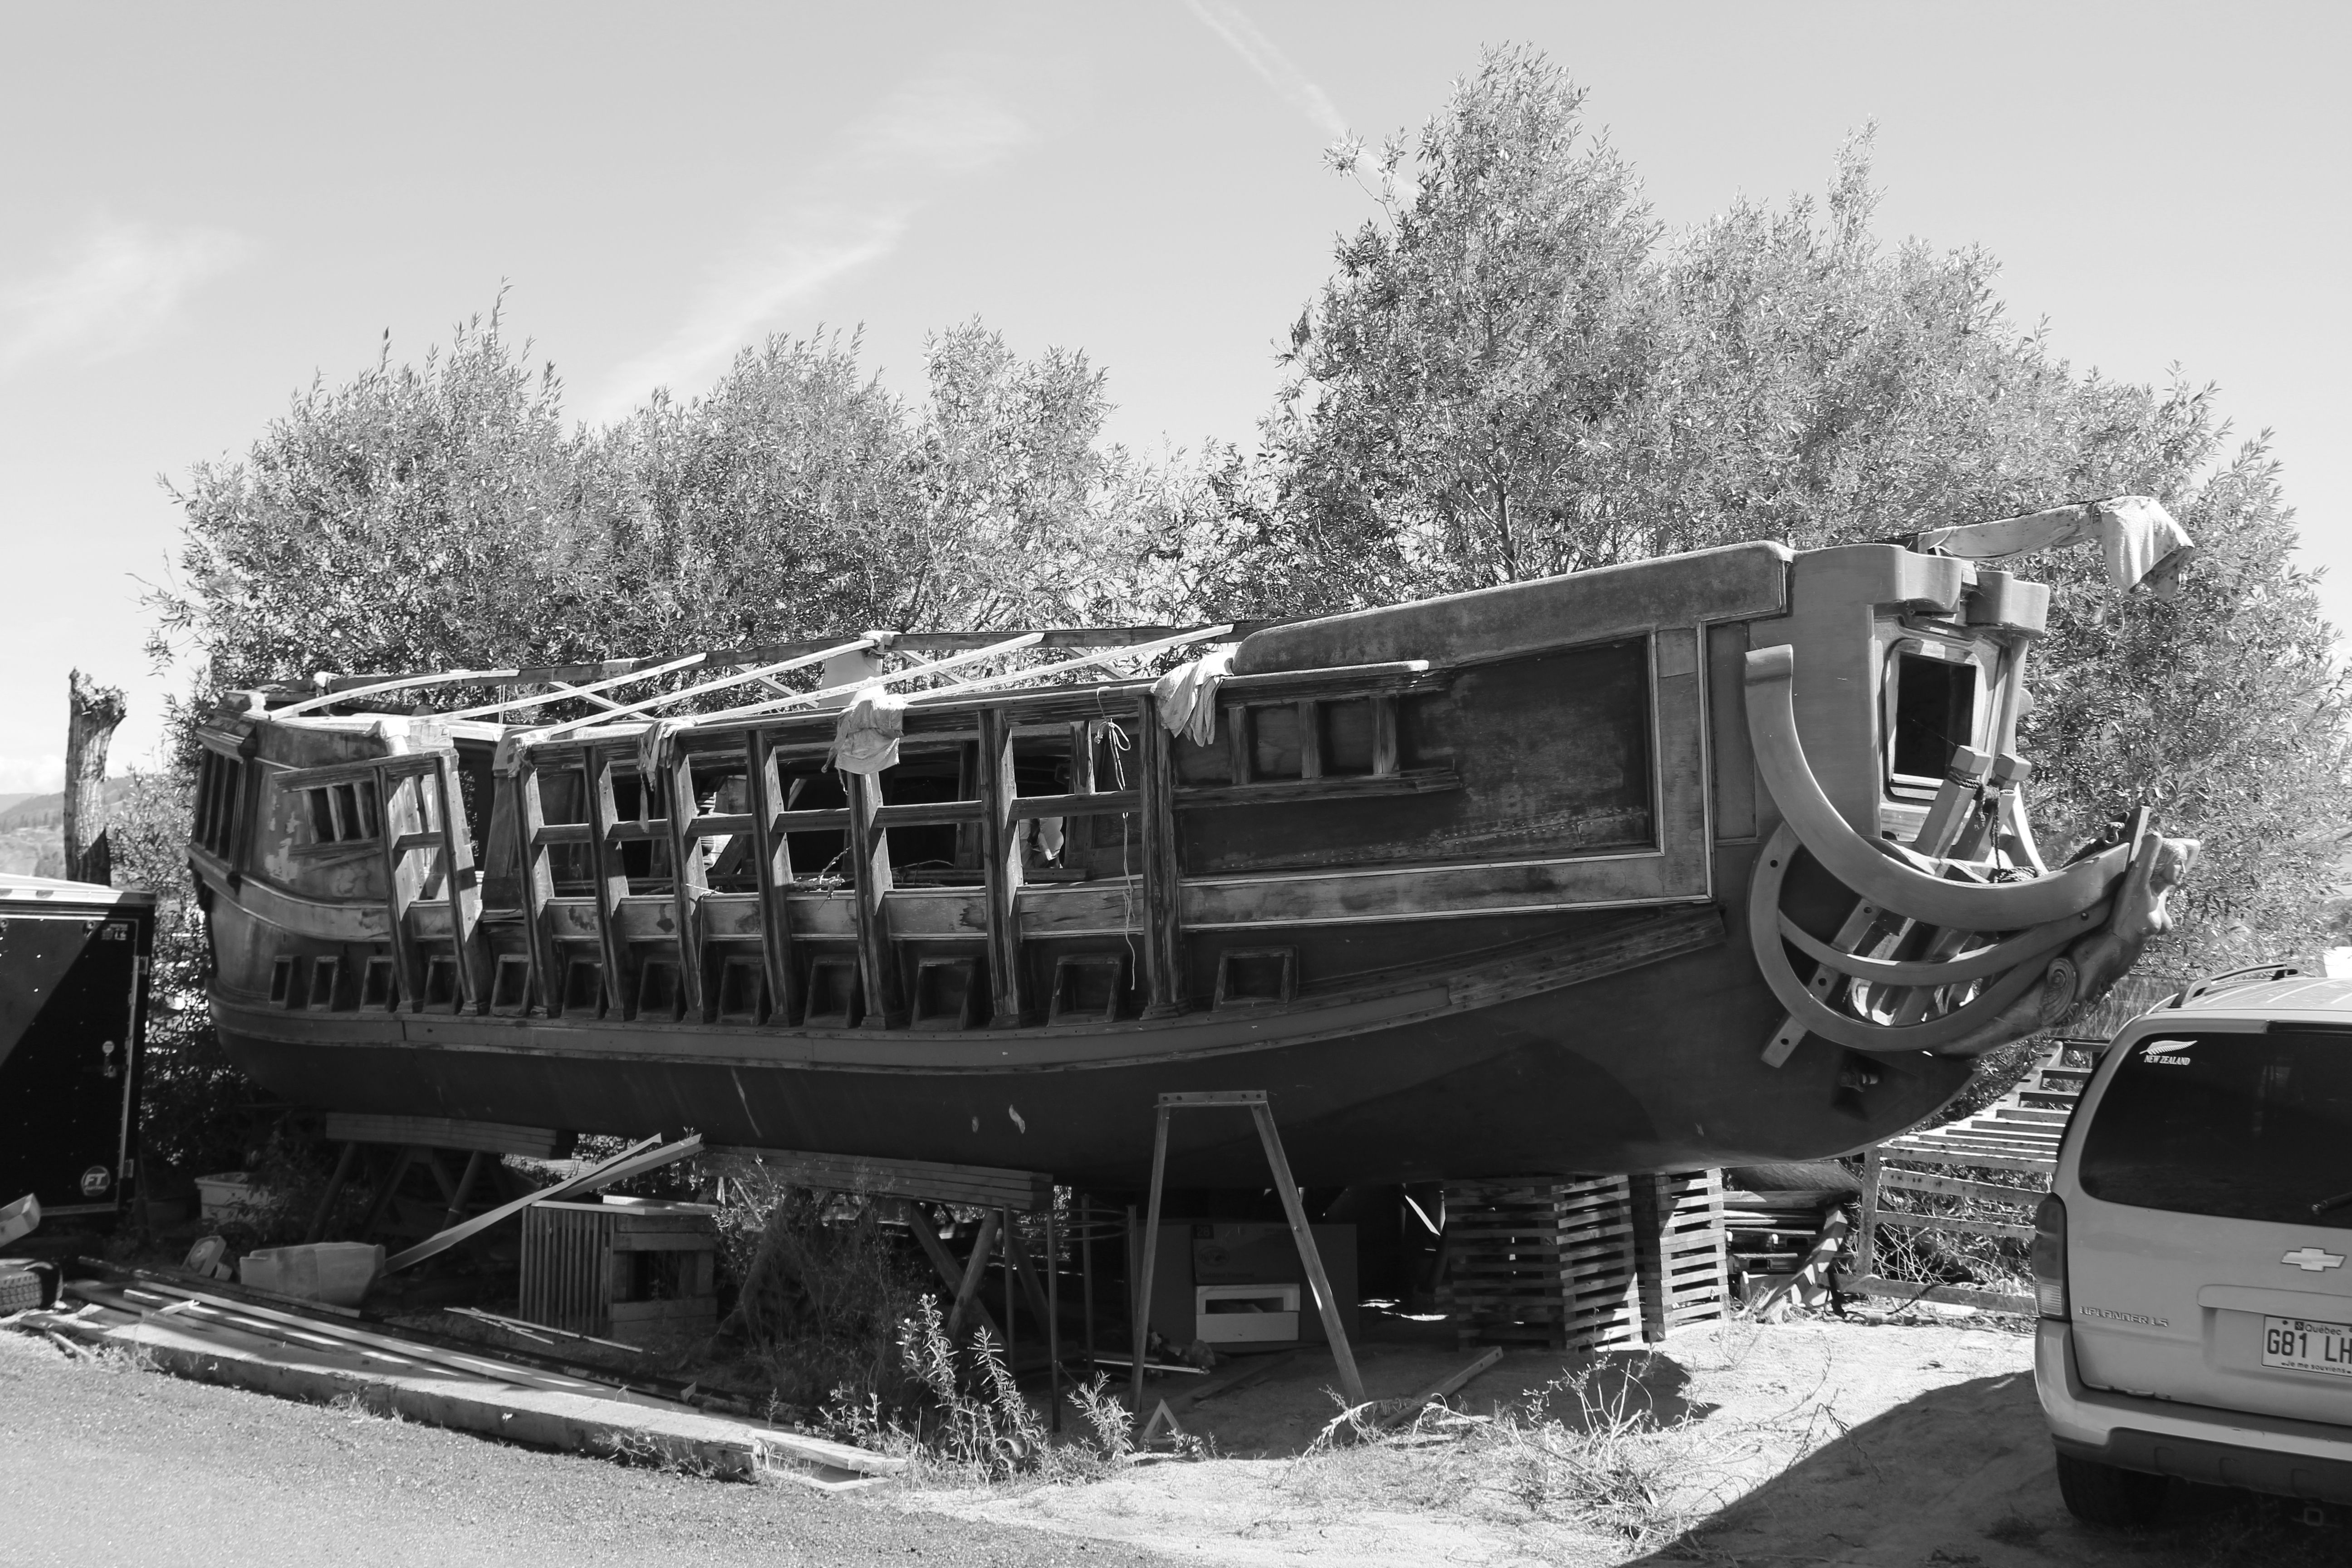
snow, black and white, white, train, summer, transport, vehicle, decay, black, monochrome, waterway, public transport, bw, blackandwhite, locomotive, canada, abandon, britishcolumbia, bc, okanagan, kelowna, pirateship, passenger, rail transport, monochrome photography, rolling stock, luxury vehicle, railroad car